Gu Gan

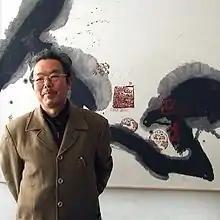
Gu Gan in 2009

Gu Gan ( b.1942), the family name is Gu, also whose original name is Zhang Shiqiang, is a calligraphist from Changsha, Hunan Province, China. He graduated from the middle school attached to the Central Art Academy in 1962. In 1975, he was assigned to work in the People's Literature Publishing House.